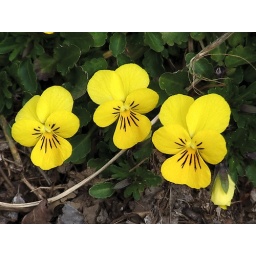
Missouri Botanical (Shaw's) Garden, in Saint Louis, Missouri, USA - yellow flower 3